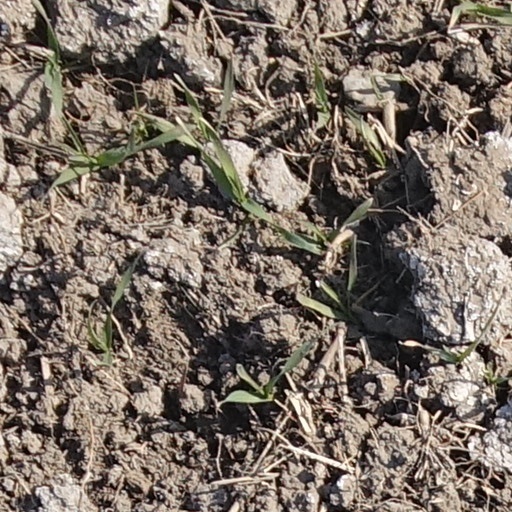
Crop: wheat